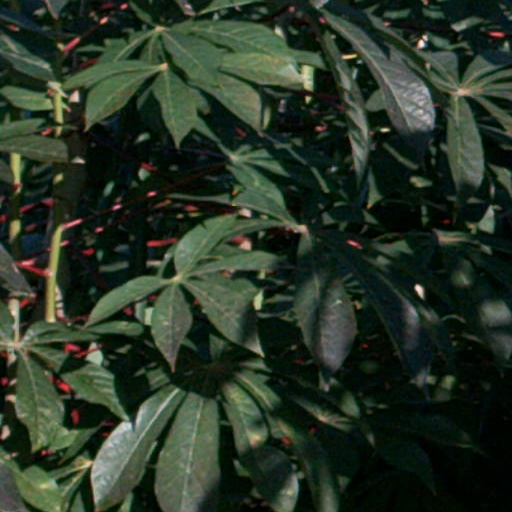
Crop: cassava